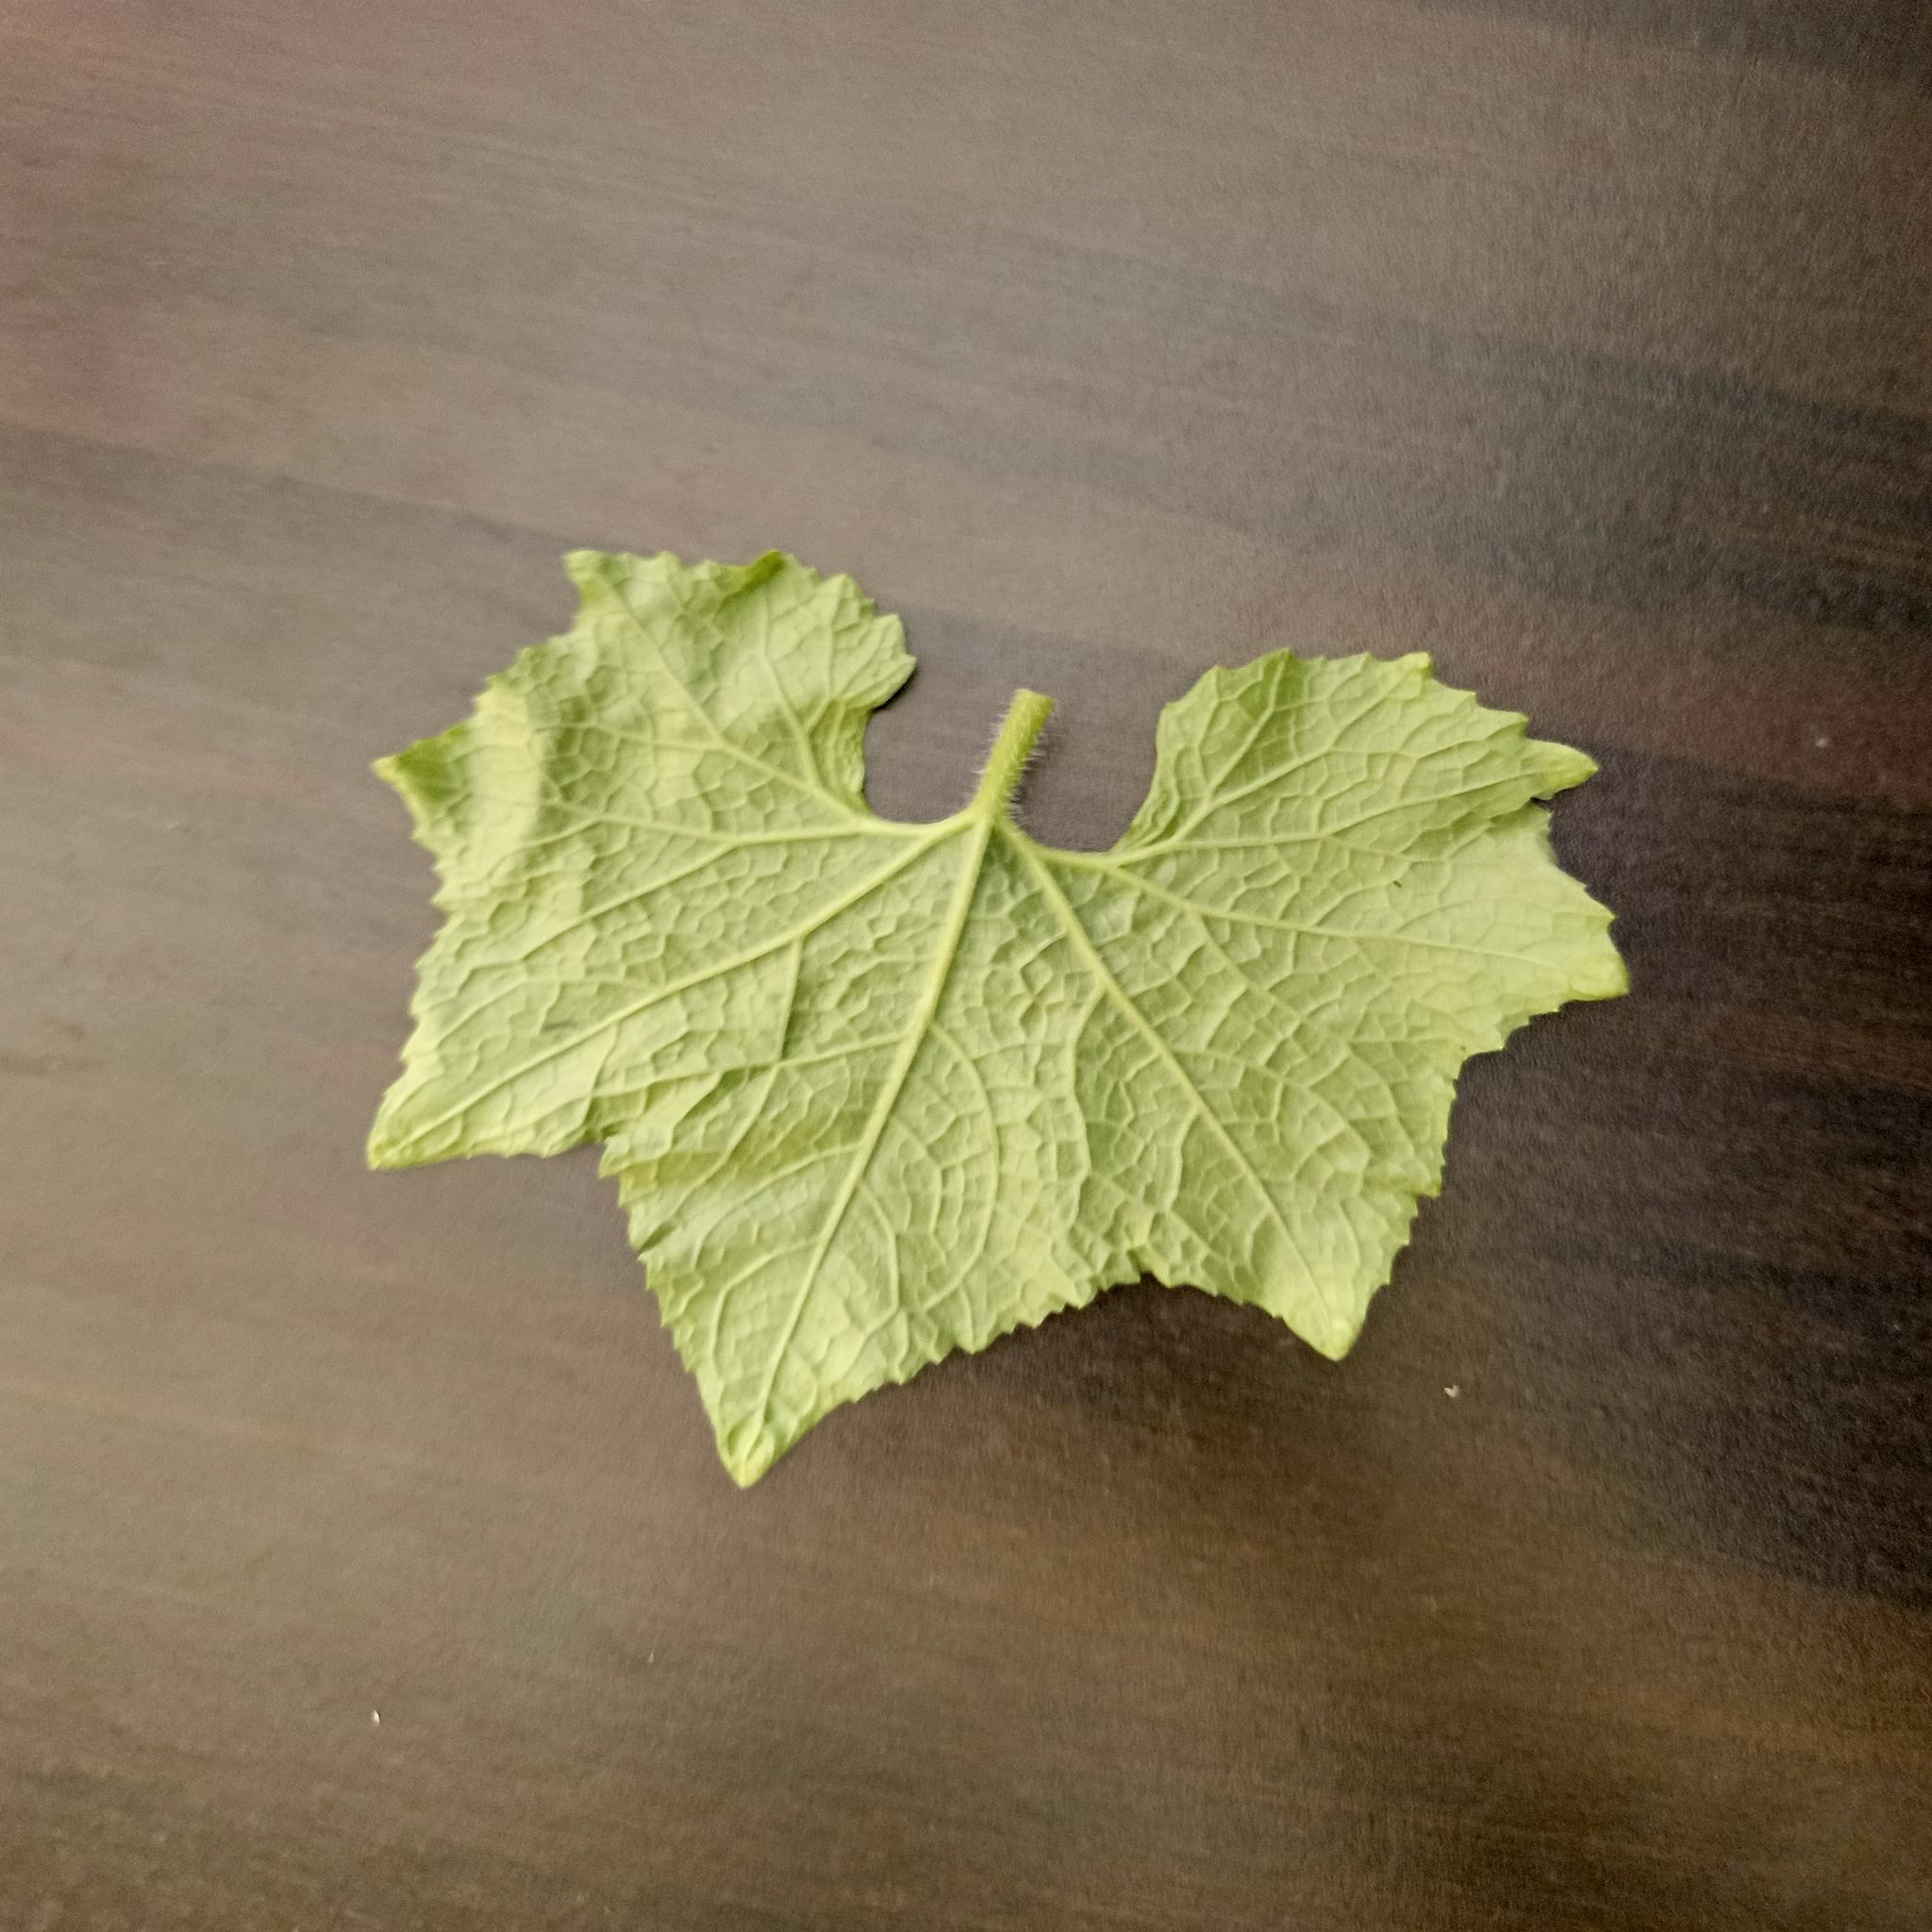
Label: Healthy